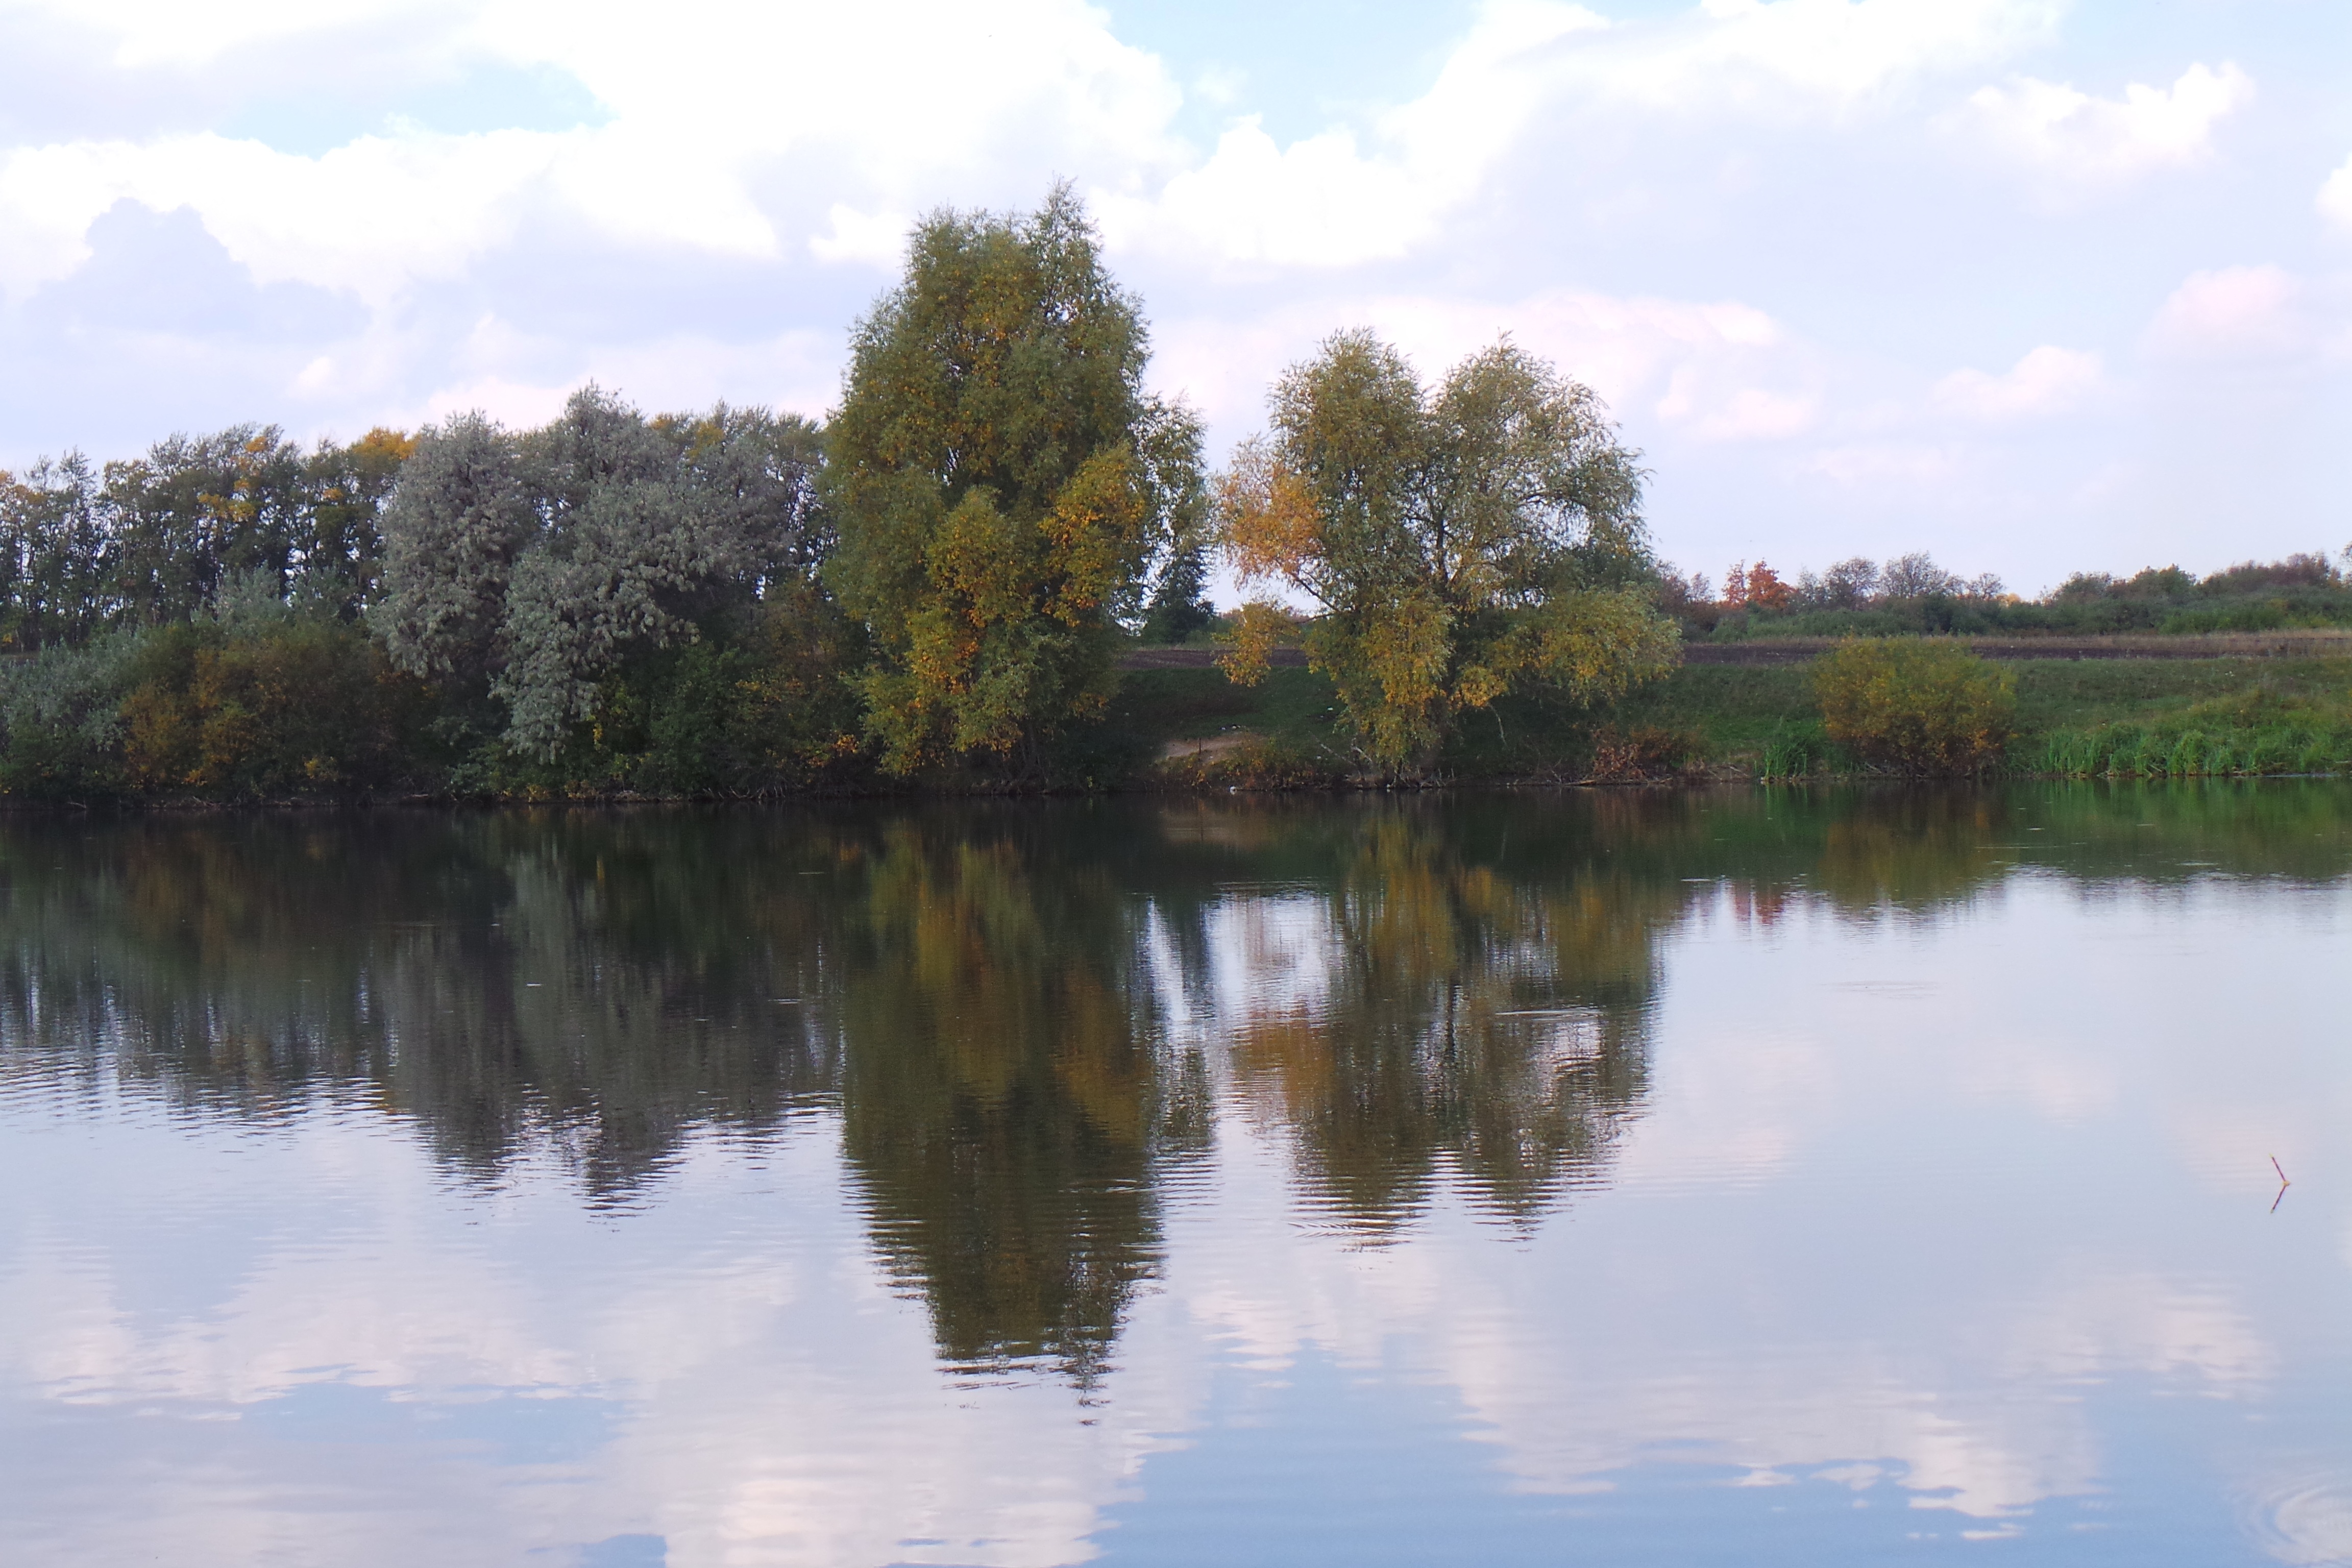
tree, water, nature, marsh, plant, leaf, lake, river, summer, pond, reflection, autumn, reservoir, waterway, trees, wetland, day, russia, fish pond, woody plant, bayou, pokoj